Sam & Max Save the World

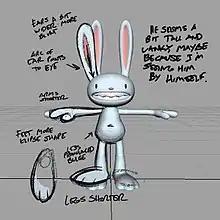
A screenshot of an anthropomorphized rabbit in a 3D model viewer. The image is annotated in pencil, with modifications drawn over the character to indicate required changes to ear position, arm length and feet shape.

According to Dave Grossman, the objective for Telltale Games with "Sam & Max Save the World" was to create a game with a "lot of story and character in it". Grossman explained that the "Sam & Max" franchise was therefore most ideally suited to the graphic adventure genre; while action was thought to be possible with the source material, it "would be kind of wrong". Still, designers decided to introduce action moments such as car chase scenes, wanting players to "feel like [they] are these crazy Freelance Police officers" and "just be involved in all this sort of mayhem" presented in the original comic strips. Like in previous "Sam & Max" games, "Sam & Max Save the World" used a point-and-click gameplay system, itself a variation of the control scheme used by Telltale in their preceding adventure game series, ""; the action sequences implemented in the game still maintained the point-and-click interface.